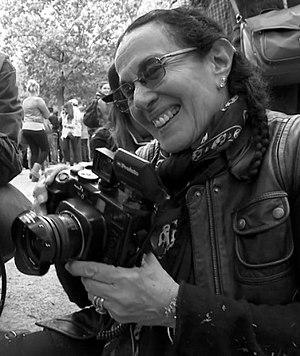
Mary Ellen Mark, née le 20 mars 1940 à Philadelphie et morte le 25 mai 2015 à New York, est une photographe américaine